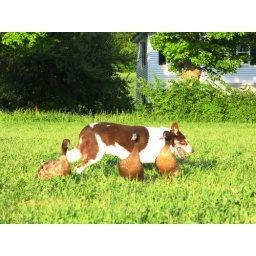
Columbia Land Conservancy annual barbecue.Duck herding! The best thing I've ever watched while sitting in the grass drinking beer.